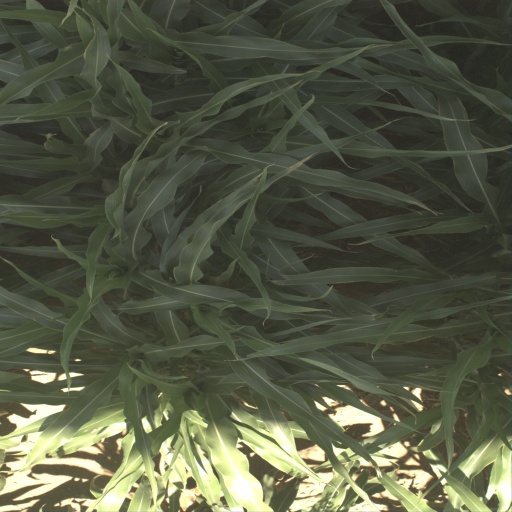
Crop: sorghum